Kau Tam Tso

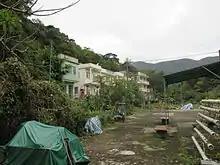
Kau Tam Tso

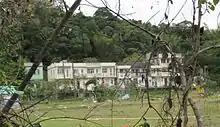
Kau Tam Tso

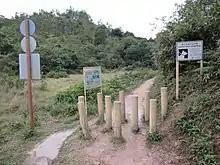
Hiking path near Kau Tam Tso

Kau Tam Tso is a village in North District, in the New Territories of Hong Kong.